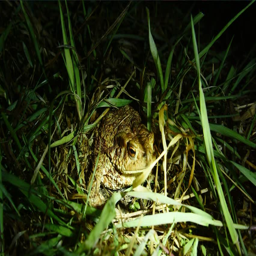
a frog sitting in the green grass , at night